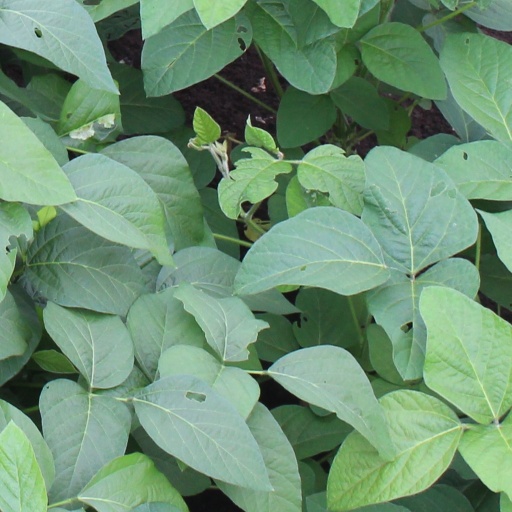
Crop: soybean